The Declaration of 46

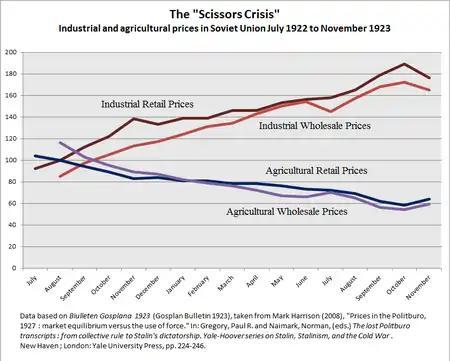
The Scissors: retail and wholesale prices of agricultural and industrial goods in the Soviet Union July 1922 to November 1923.

All these are elements of an economic, credit and financial crisis which has already begun. If we do not immediately take extensive, well thought out, planned and energetic measures, if the present lack of leadership continues, we face the possibility of unusually sharp economic shocks, inevitably bound up with domestic political complications and with the complete paralysis of our foreign activity and capability. And the latter, as everyone understands, is now more necessary than ever before; upon it depends the fate of the world revolution and the working class of all countries.